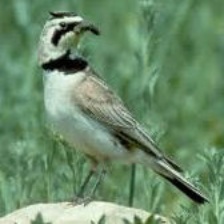
Species: HORNED LARK
Scientific name: EREMOPHILA ALPESTRIS